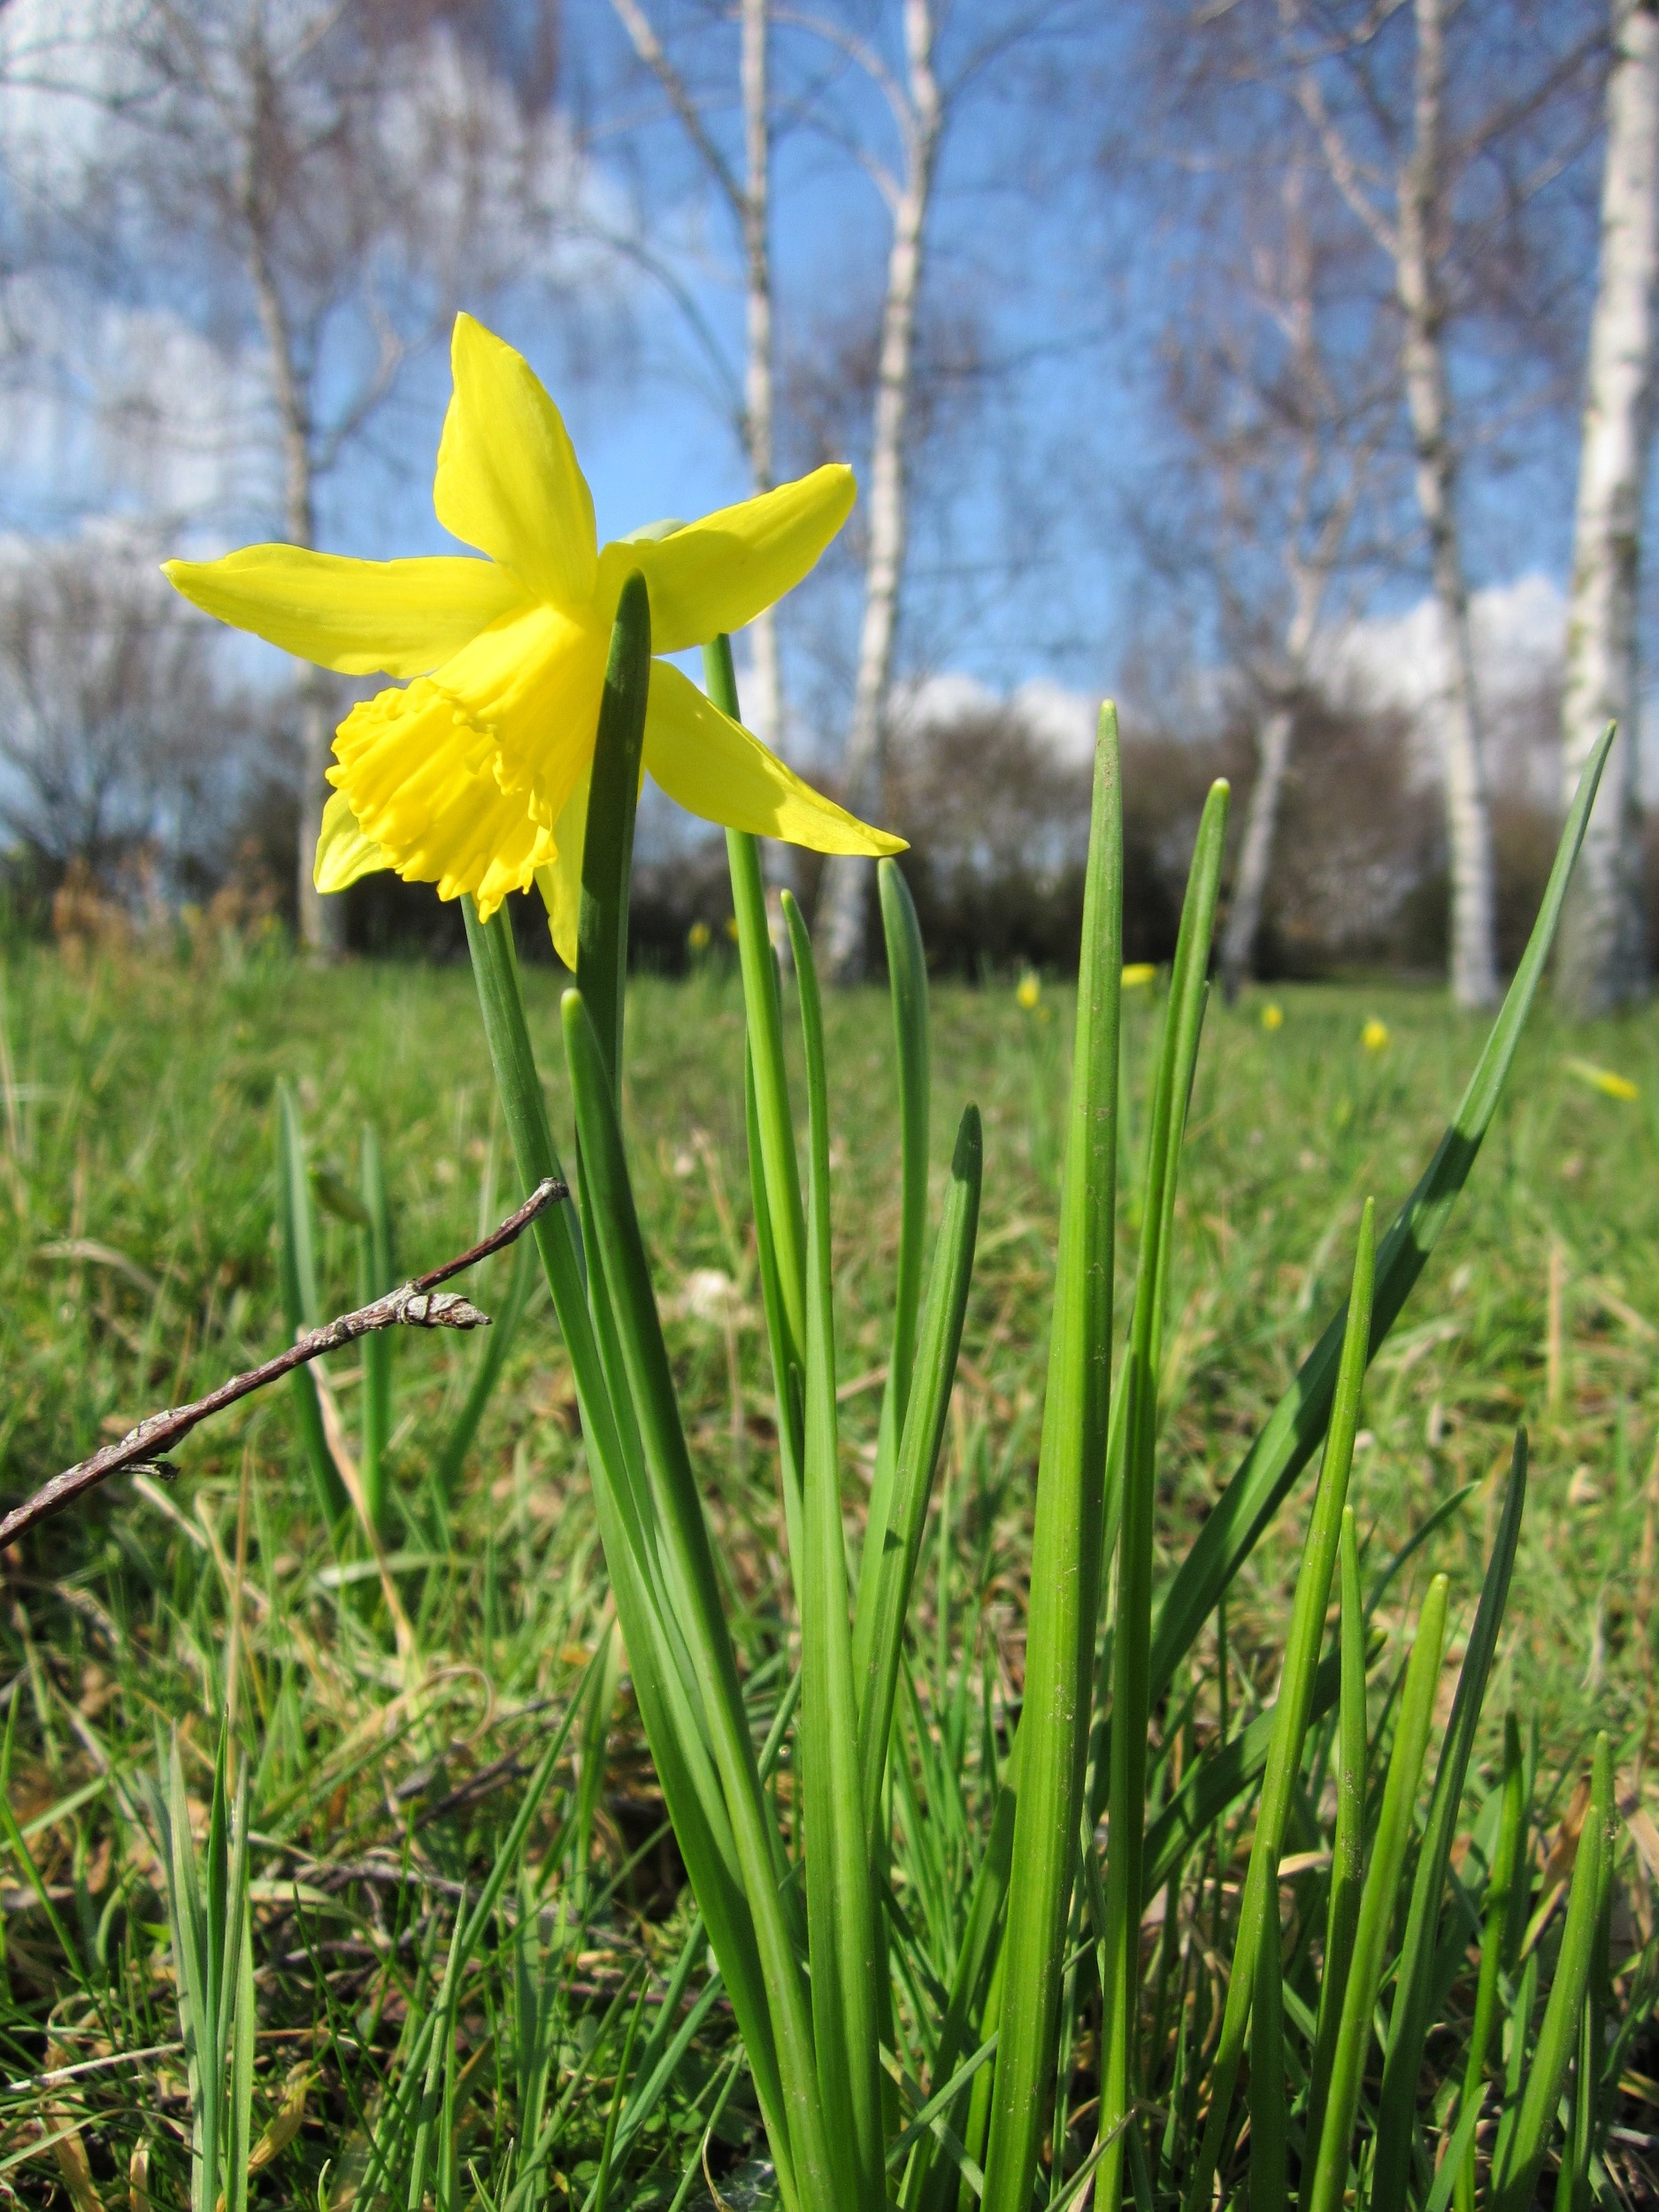
grass, plant, lawn, meadow, prairie, flower, green, botany, blooming, flora, wildflower, narcissus, springtime, easter, species, flowering plant, narcissus pseudonarcissus, grass family, plant stem, land plant, lent lily, wild daffodil